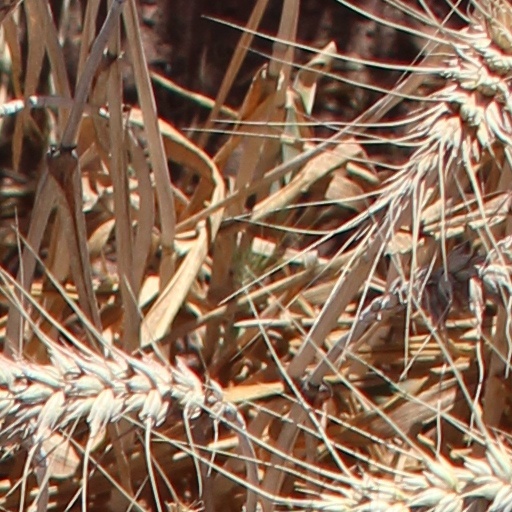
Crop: wheat